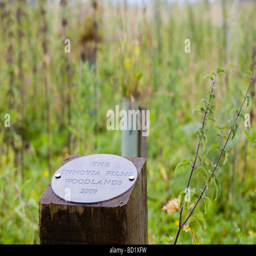
tree planting by the carbon offset company , balance